Awaaz Foundation

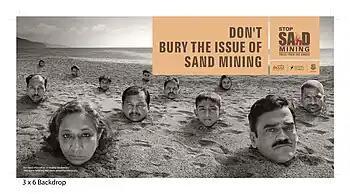
Awaaz Foundation and BNHS created awareness against coastal sand mining for the first time in a national or international forum at the UN Convention on Biodiversity, Conference of Parties 11 in Hyderabad India in October 2012

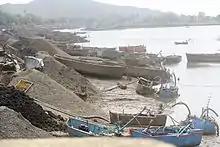
Suction pumps can extract a large volume of sand in a short period of time and can also operate through the day and night and through all seasons to quickly denude an area of its sand.

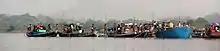
Manual sand mining, although labour-intensive, can extract huge quantities of sand due to the sheer number of such miners at a given stretch. In Thane creek, hundreds of manual sand mining boats operate simultaneously.

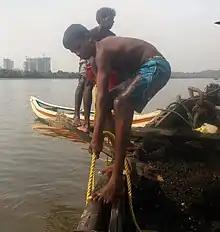
This 13-year-old boy has been mining sand manually for the past 3 years in an illegal sand mining operation near Mumbai.

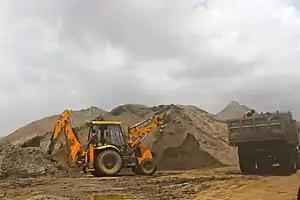
Illegal sand mining is extensive around cities like Mumbai where it is required for construction. There is often a link between politicians and illegal sand mining in India.

Awaaz Foundation has also worked to conserve the coastal ecosystems and aquatic ecosystem habitats, and has engaged in marine conservation activism against nonessential seabed mining. Sand mining is a practice that is becoming an environmental issue in many countries. Awaaz Foundation has raised public awareness of illegal sand mining in Maharashtra and Goa States of India.